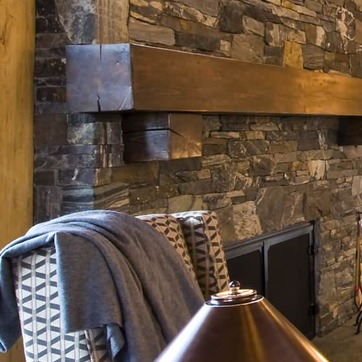
Material: stone